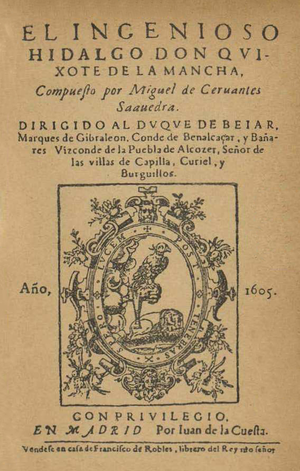
L’Ingénieux Hidalgo Don Quichotte de la Manche ou L'Ingénieux Noble Don Quichotte de la Manche est un roman écrit par Miguel de Cervantes et publié à Madrid en deux parties, la première en 1605 puis la seconde en 1615.
Miguel de Cervantes francisé en Miguel de Cervantès, né le 29 septembre 1547 à Alcalá de Henares et enterré le 23 avril 1616 à Madrid, est un romancier, poète et dramaturge espagnol. Il est célèbre pour son roman L’Ingénieux Hidalgo Don Quichotte de la Manche, publié en 1605 et reconnu comme le premier roman moderne.
La littérature espagnole est la littérature écrite par les Espagnols en langue espagnole, mais on peut aussi la rapprocher de la littérature sud-américaine qui est majoritairement hispanisante.
La parodie, du grec παρωδια : chant sur un autre air, contre-chant, est le travestissement trivial, plaisant et satirique d’une œuvre littéraire.
Juan de la Cuesta est un imprimeur du siècle d'or espagnol essentiellement connu pour avoir imprimé l'œuvre complète de Miguel de Cervantes dont son célèbre Don Quichotte de la Manche. De nombreux autres écrivains du siècle d'or font appel à ses services, c'est notamment le cas de Juan de Horozco y Covarrubias, Lope de Vega Vicente Espinel et Hernán Núñez. Les éditions Juan de la Cuesta existent toujours.